Team Indie

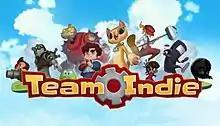

Team Indie is a crossover video game developed by Brightside Games in collaboration with various indie game developers.